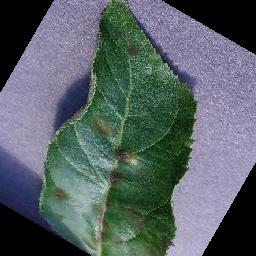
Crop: apple
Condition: scab